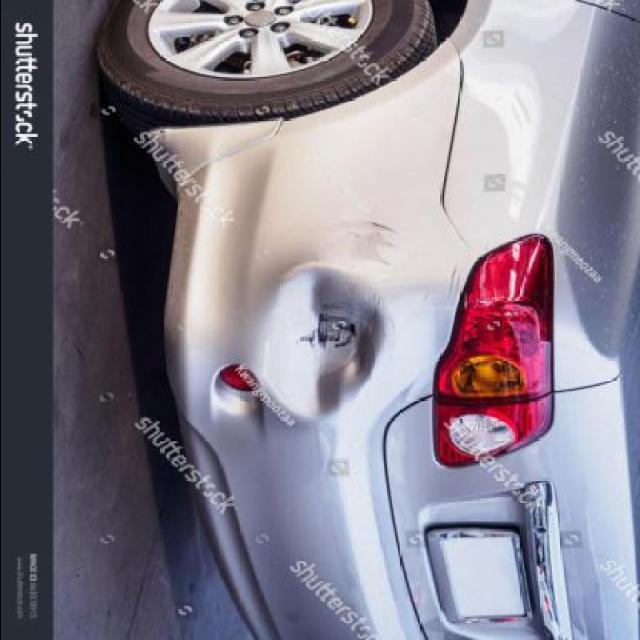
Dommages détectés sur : pare-choc avant, malle, feu arrière droit, pare-choc arrière, plaque d'immatriculation arrière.
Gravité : mineur